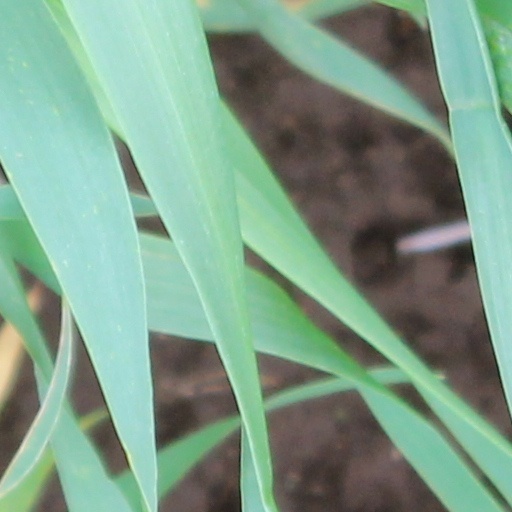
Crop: wheat